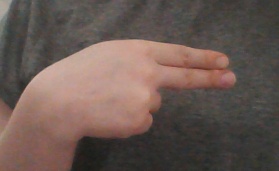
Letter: ain